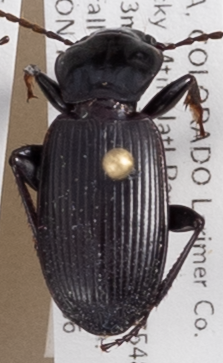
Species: Pterostichus protractus
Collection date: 2018-08-06
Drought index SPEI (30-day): -0.23
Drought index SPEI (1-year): -1.082
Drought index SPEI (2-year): -0.46